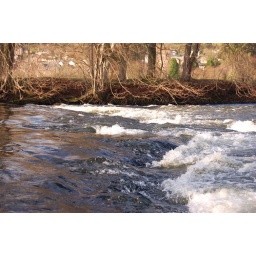
Cool line of white water, shame the trees at the top arn't quite in focus.